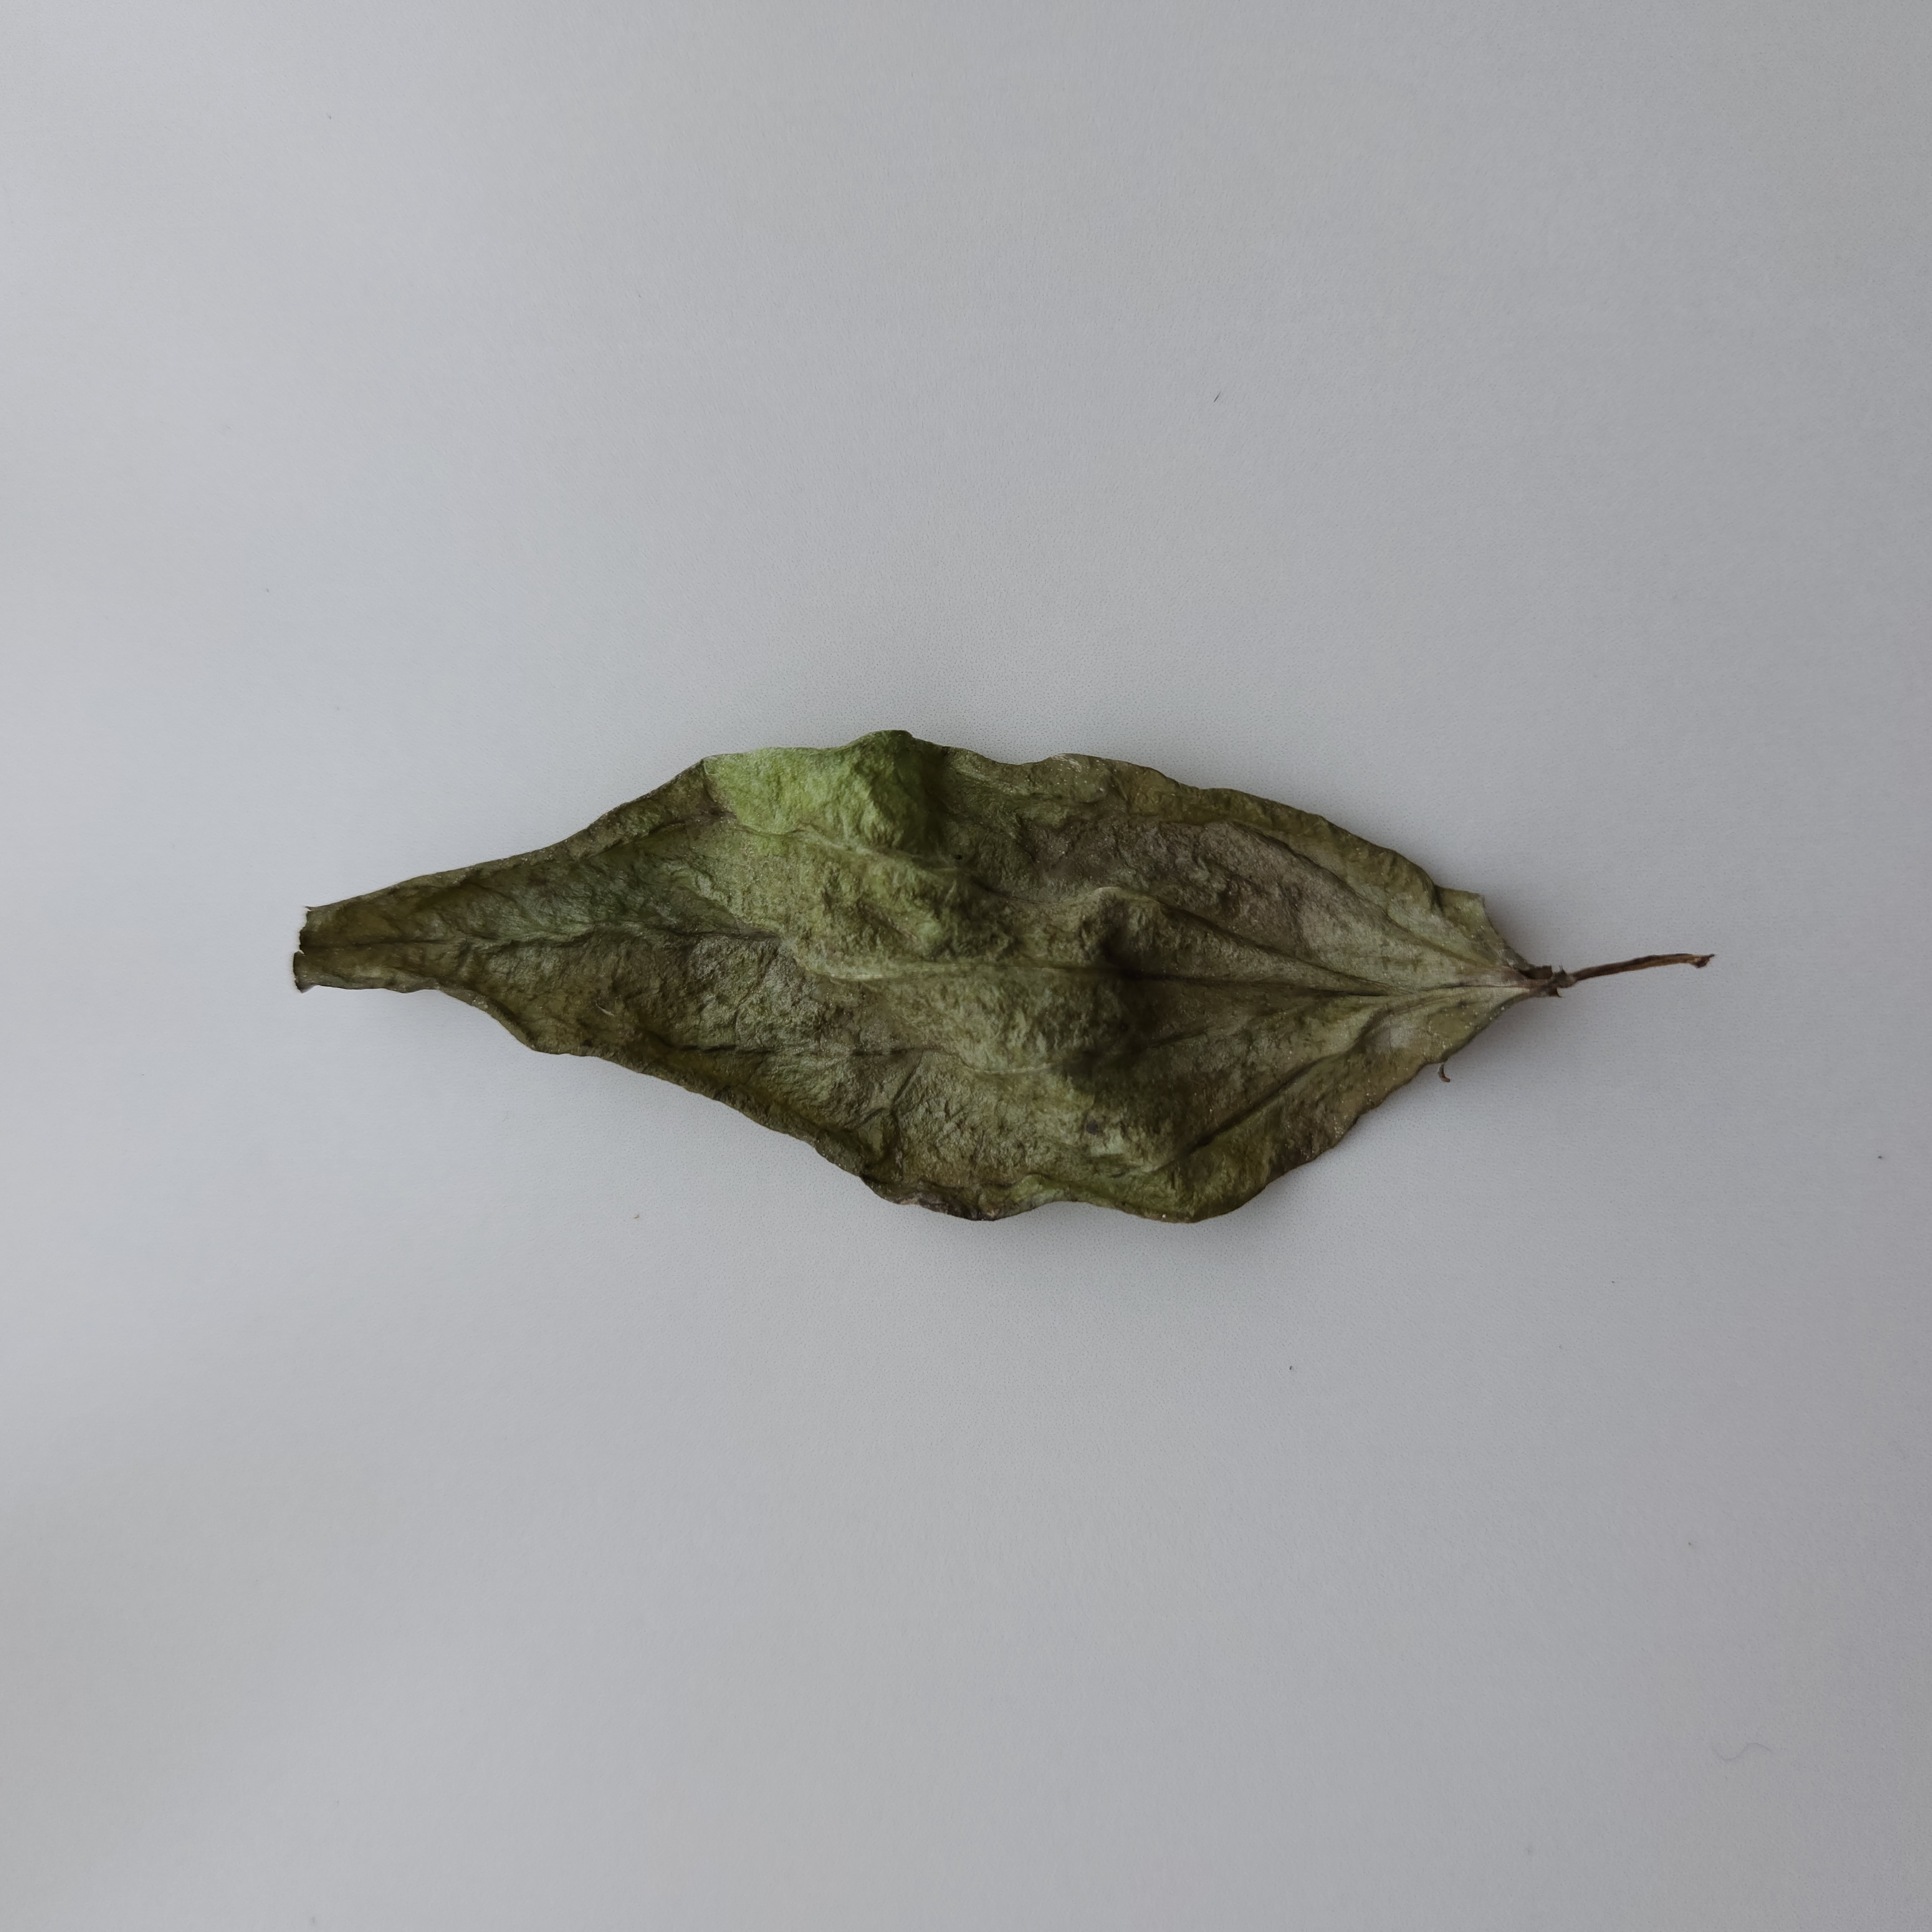
Label: Dried